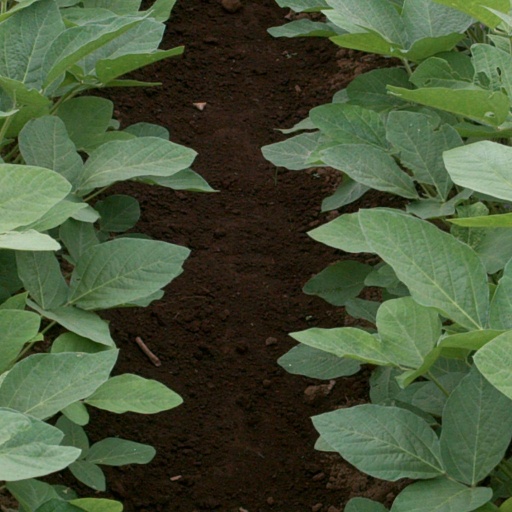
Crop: soybean